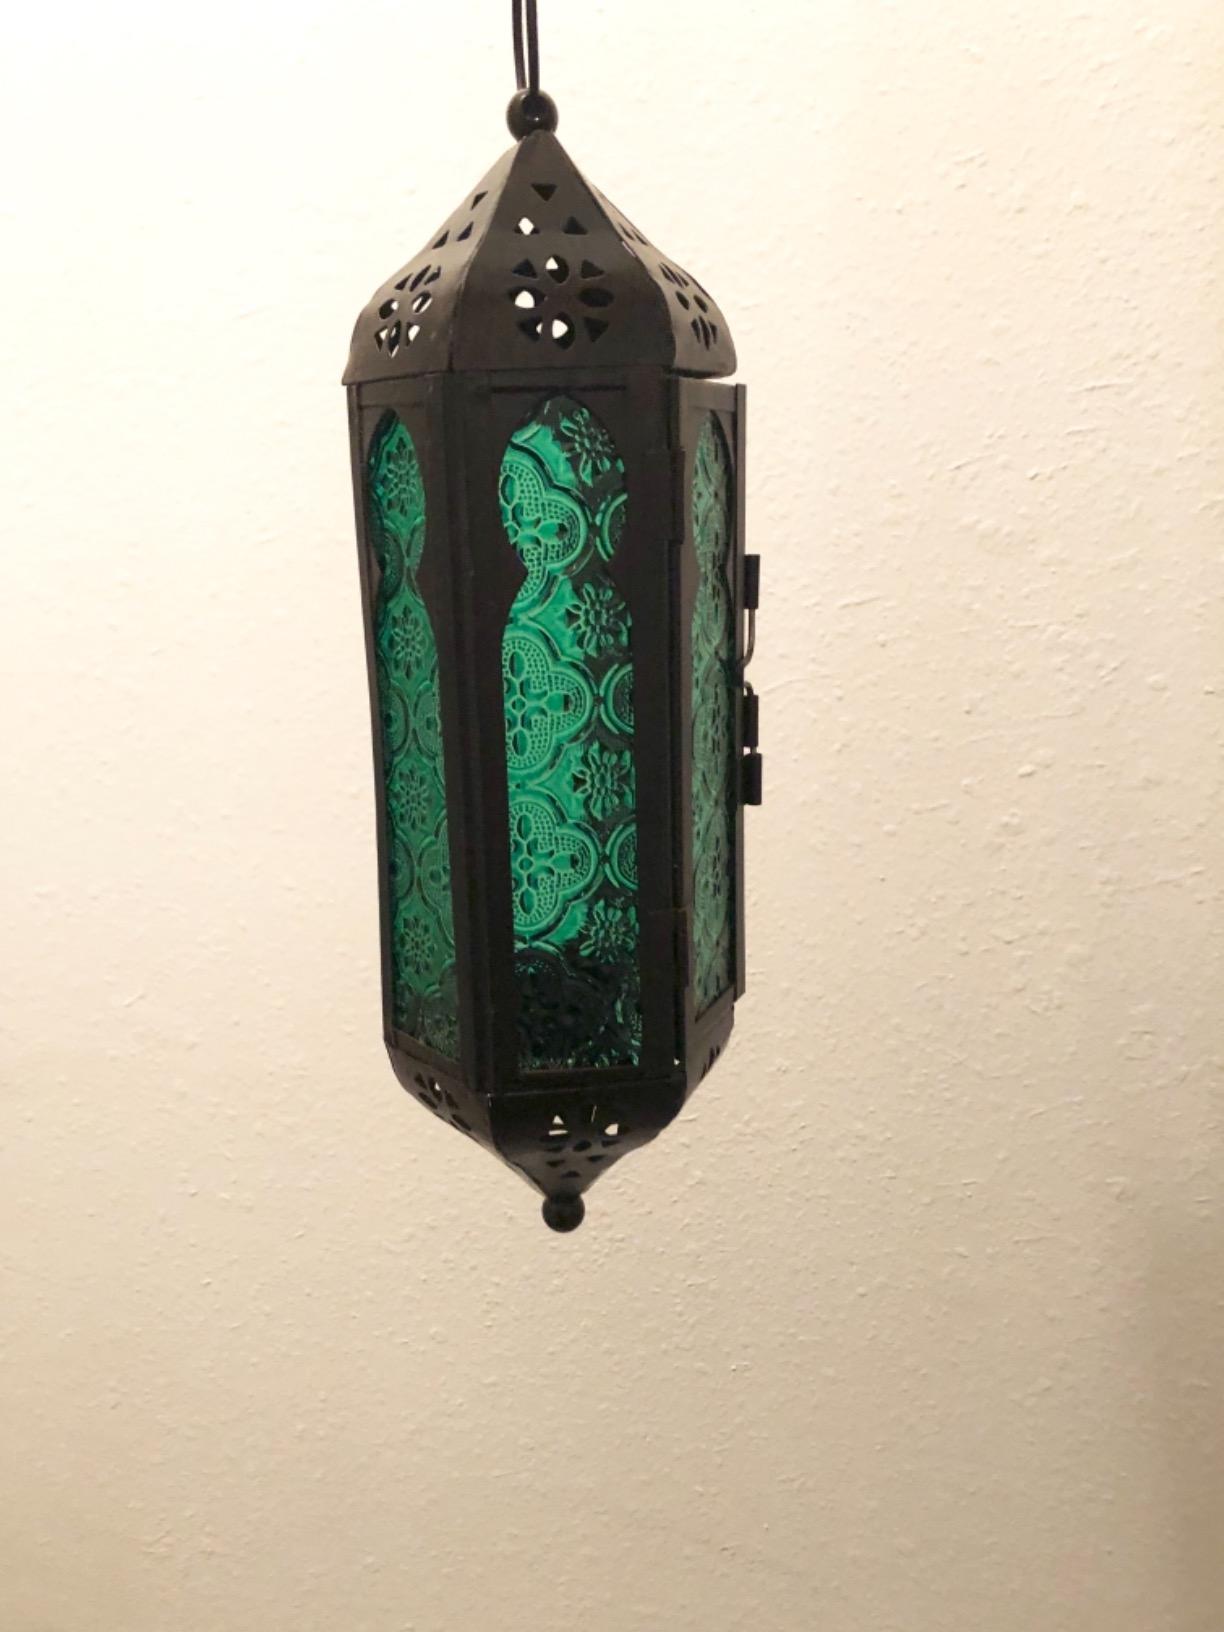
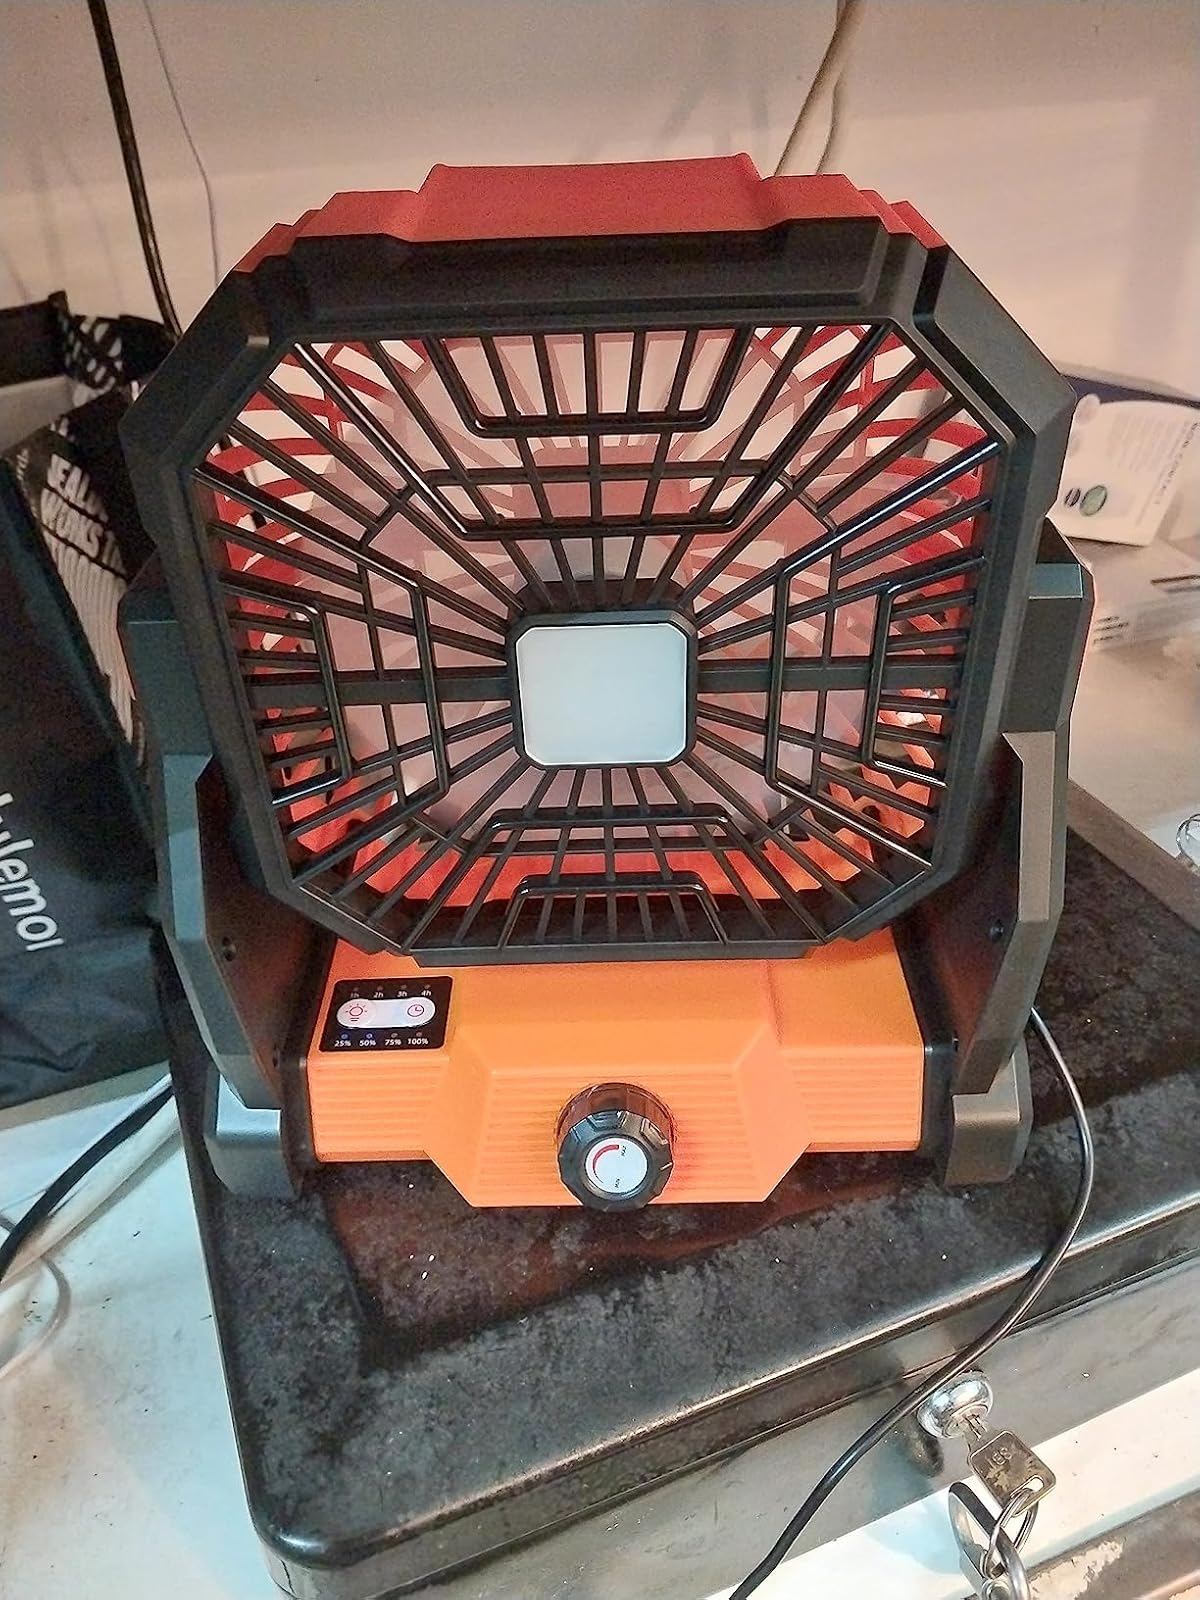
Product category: lantern
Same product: no